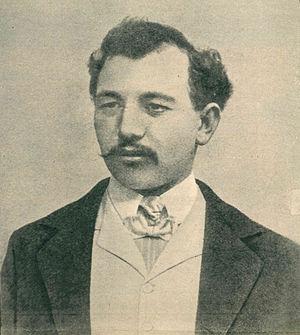
Portrait de Jules Durand, syndicaliste havrais victime de la plus grande erreur judiciaire de XXe siècle en France.
Jules Durand, né le 6 septembre 1880 au Havre et mort le 20 février 1926 à l'asile de Sotteville-lès-Rouen, est un syndicaliste libertaire français victime en 1910 d'une grave erreur judiciaire, parfois appelée l'« affaire Dreyfus du monde ouvrier » ou l'« affaire Dreyfus du pauvre ».